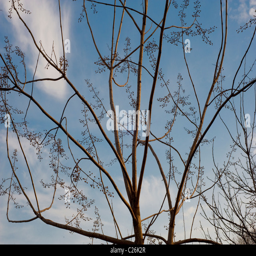
thin branches of a tree in spring